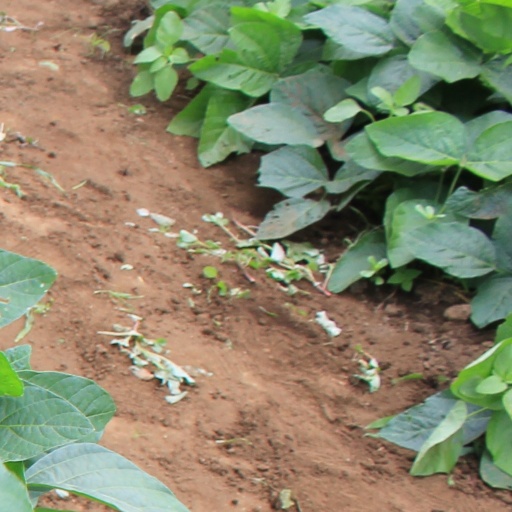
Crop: soybean